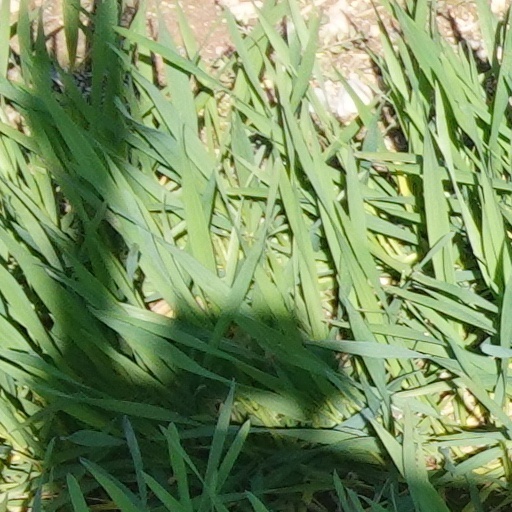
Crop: wheat